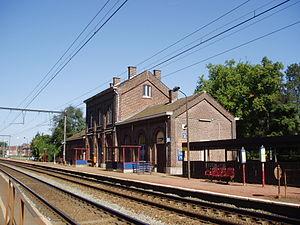
La gare de Wijgmaal est une gare ferroviaire belge de la ligne 53, de Schellebelle à Louvain, située à Wijgmaal, village sur le territoire de la ville de Louvain, dans la province du Brabant flamand en Région flamande.